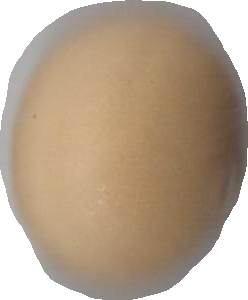
Variety: Dega